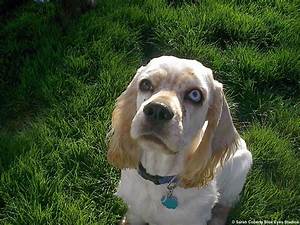
Label: dog